White Reindeer (2013 film)

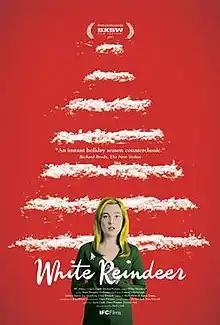

White Reindeer is a 2013 American dark comedy film written and directed by Zach Clark. The film stars Anna Margaret Hollyman as a real estate agent who must deal with the recent death of her husband as the holidays approach. Also appearing are Laura Lemar-Goldsborough, Joe Swanberg, Nathan Williams, Chris Doubek, and Melodie Sisk.